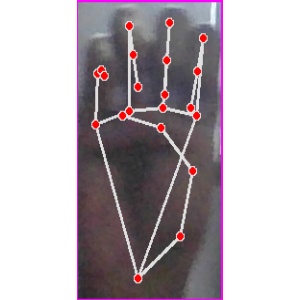
अक्षर: म